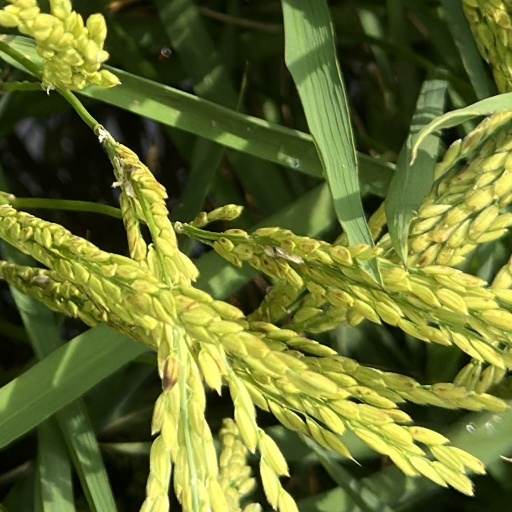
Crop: rice